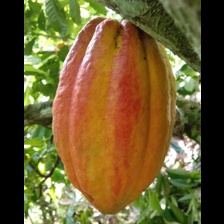
Label: sana